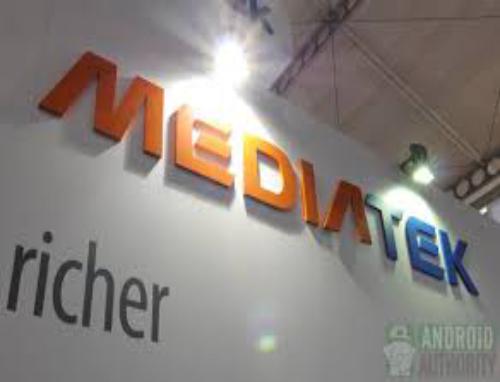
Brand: MediaTek
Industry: Electronic